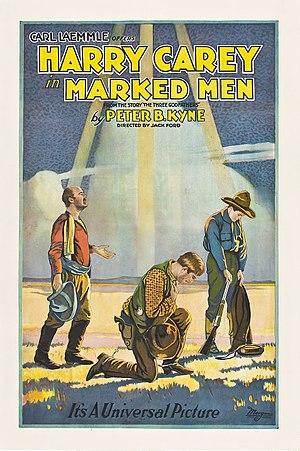
Les Hommes marqués est un film muet américain réalisé par John Ford, sorti en 1919.